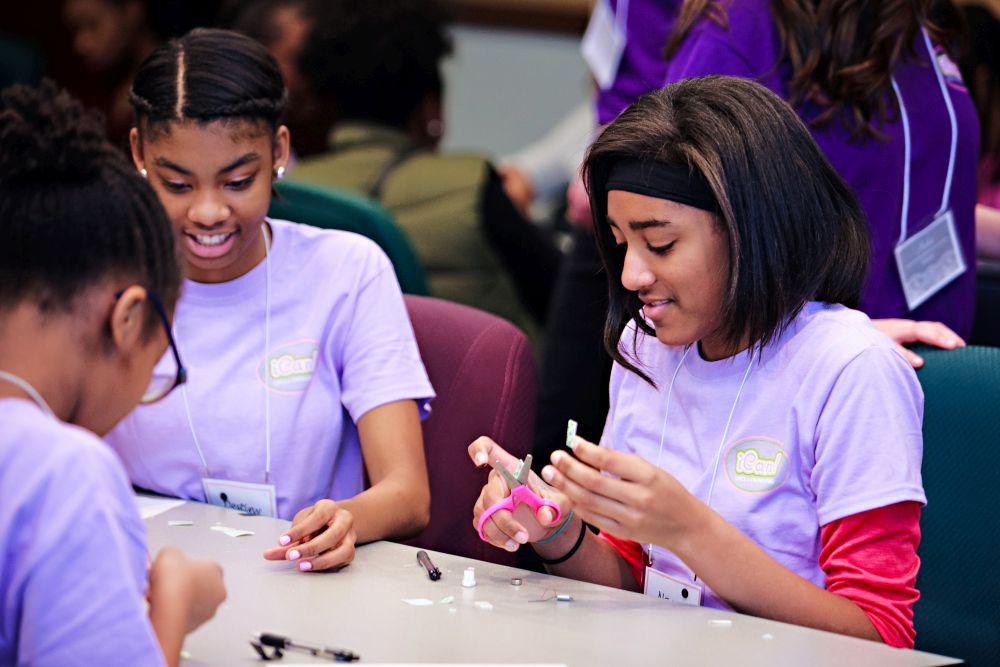
students also worked with each other closely to complete projects .
Relation: Story